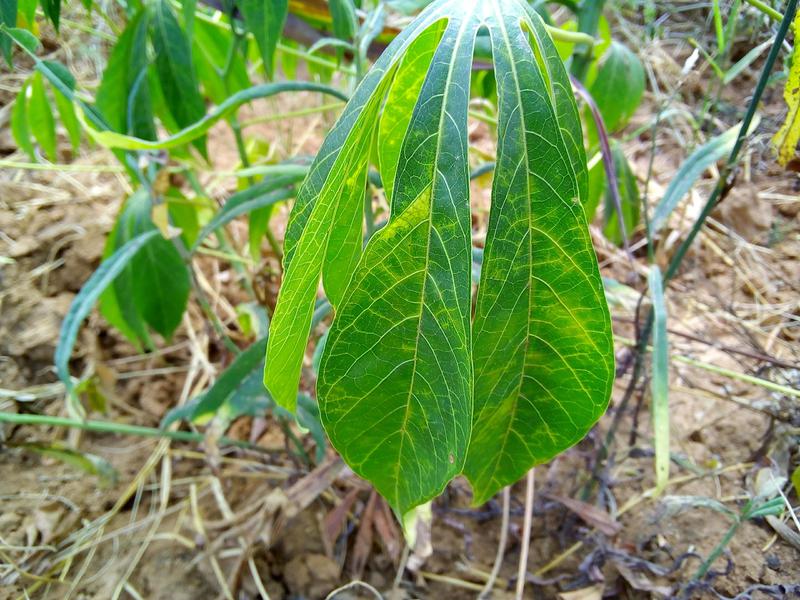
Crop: cassava
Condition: green_mottle